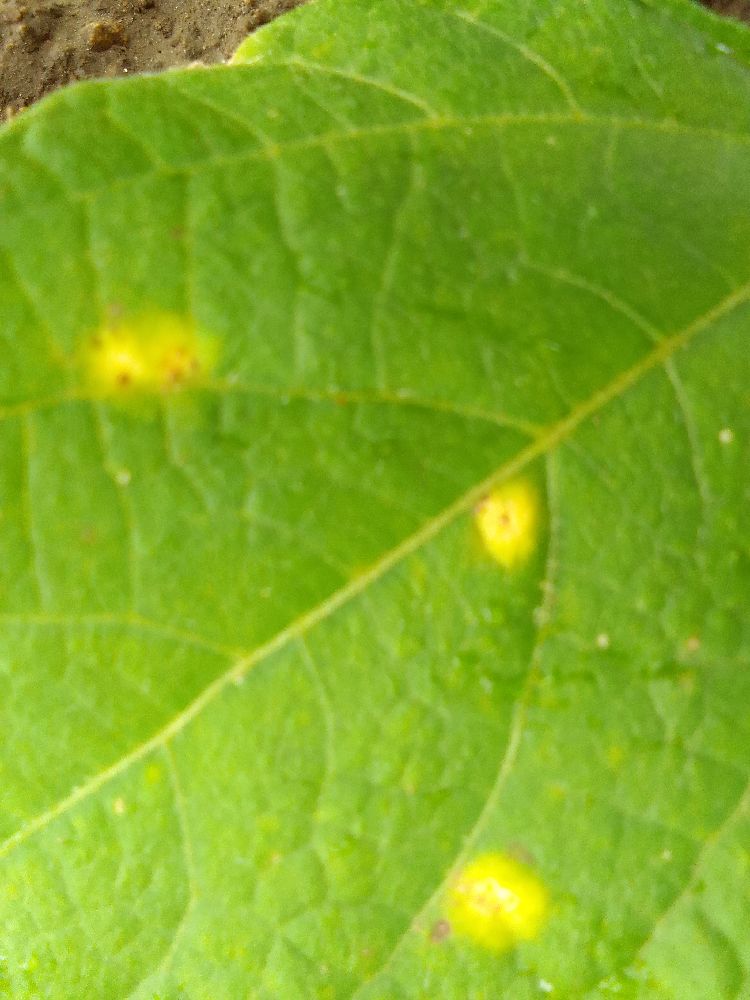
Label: rust